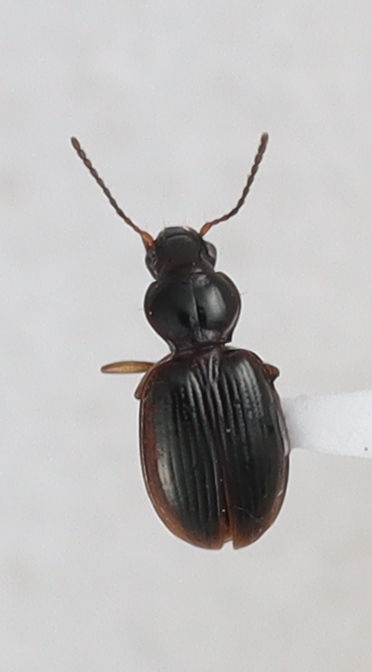
Scientific name: Mecyclothorax konanus
Plot: 6
Trap: W
Collected: 20220629